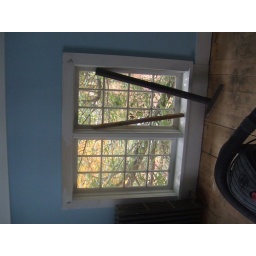
A little window in bedroom #3.